Seraphim: 266613336 Wings

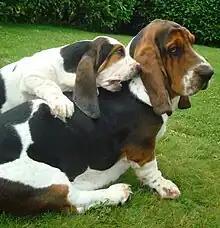
An adult basset hound very similar to Gaspar

In a world in which the , or , has brought entire nations to ruin and is exterminating most of the population, the World Health Organization decides to send , a mute little girl found in one of the Asian villages decimated by the epidemic, across the cordon sanitaire separating the more advanced states from the contaminated ones, to learn more about the disease. As companions are chosen , an elderly English biologist and former inquisitor who had quit his job in protest against the association's preventive measures, , an Australian doctor, United Nations High Commissioner for Refugees and responsible for closing numerous territories and redistributing refugees, and a large Basset Hound. They are given the names of the , also nicknamed , respectively , , and . Thus, escorted past the cordon sanitaire by a group of army aviators to the city of Shenzhen, designated a "Special Economic Zone", they go to a massive , refurbished in such a way that it can cope, via machine-gun turrets, with the flocks of infection-carrying birds. They are welcomed by , governor and deputy of the Hakka triad that commands the fortress. The latter shows Melchior and Balthazar a rare example of a patient in the last stage of illness, found in the Taklamakan desert, where he was worshipped as a deity. To go there, the Magi and Sera (mistaken by the people for the goddess Mazu) must travel on the Trans-Siberian Railway, avoiding the eastern nations in constant civil strife; they are then escorted to board a military ship provided by the federal democratic republic of Huanan, bound for Shanghai. However, they are suddenly approached by a boat of refugees, who kidnap the young girl and drug Balthazar. After the incident, the Magi decide, led by a young man named Zhou Zuoyoung, to go and rescue her.